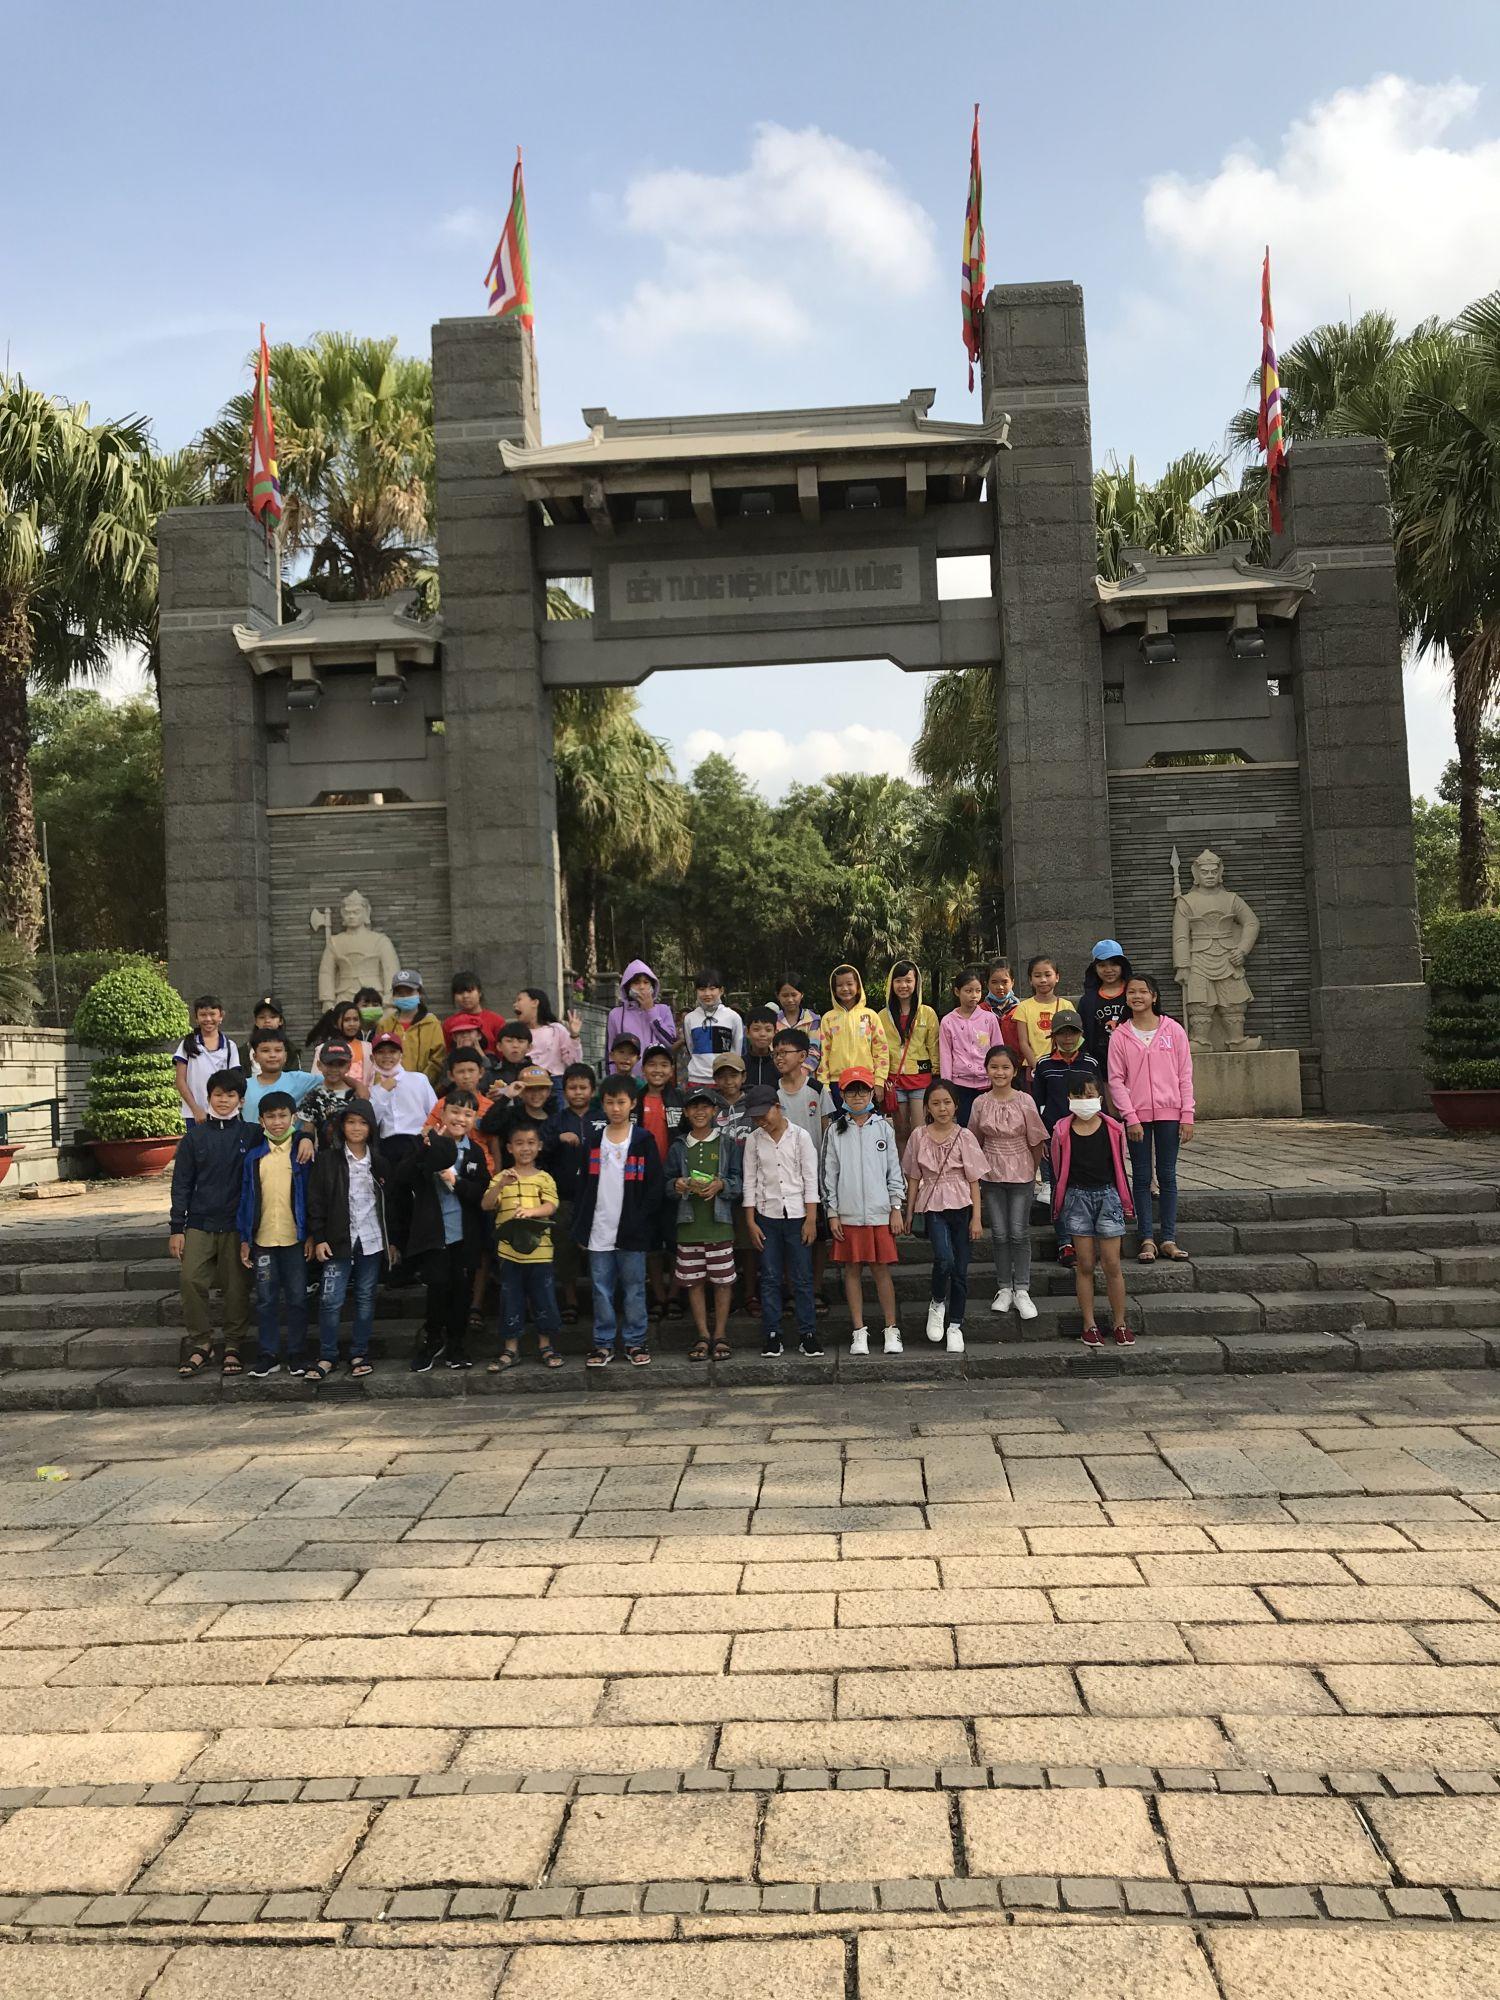
tất cả các bạn trẻ này đang đứng tụ lại trên bậc thềm để chụp hình tập thể